Zhu Lan Qing

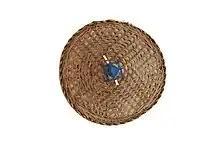
Project: All about my grandma

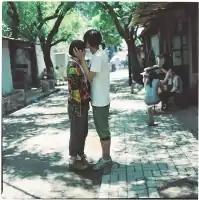
Project: Meet Strangers

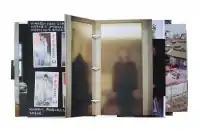
Handmade book: A Journey In Reverse Direction

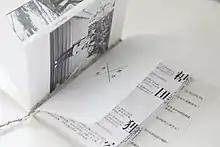
Handmade book: Meet Strangers

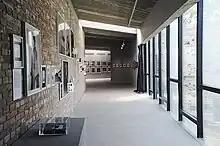
Installation: 1

Zhu Lanqing's project is developed from existing photographs, and references Deleuze's concept of the "arborescent" in the title. Here, the "lateral roots" are elements other than the main subject of the photograph, often captured inadvertently by the photographer, and sometimes with greater significance. The images here are selected from the project's first series "Photographs within Photographs."